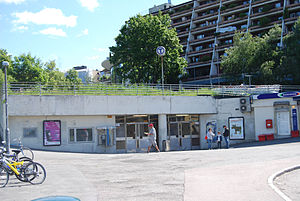
Stovner / Historie
Nedgangen til Stovner T-banestation.
Stovner er en administrativ bydel i Norges hovedstad, Oslo, med 33.316 indbyggere og et areal på 8,2 km².